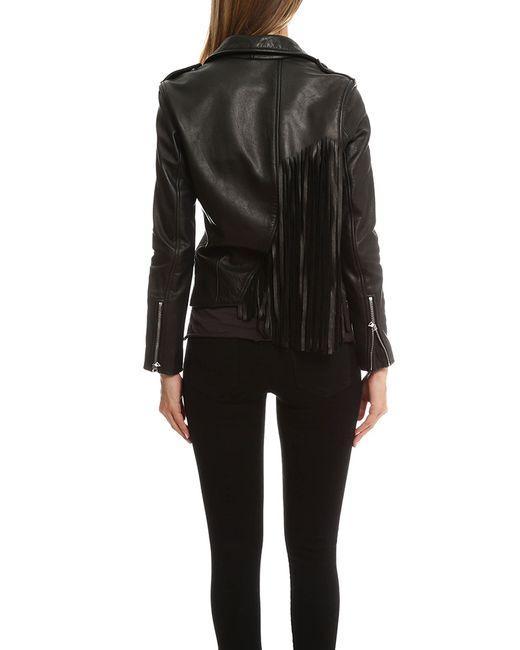
Schwarze stylische Lederjacke für Damen